2015 Boise State Broncos football team

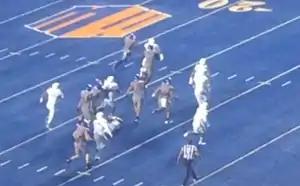
Jeremy McNichols during a 13-yard TD run in the 2nd quarter.

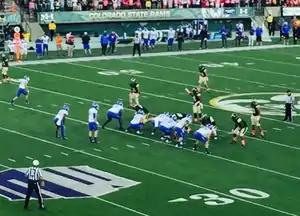
Boise State on offense in the first half.

Boise State out-gained Northern Illinois 654–33 in total yards. Boise State had 2 more first downs (35) than Northern Illinois had in total yards.